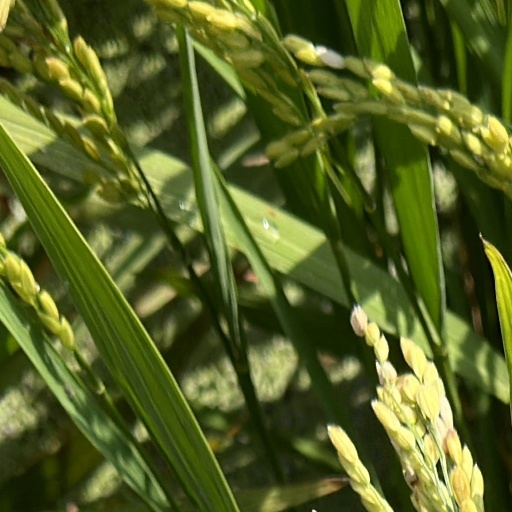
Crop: rice